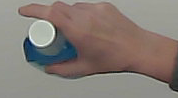
Product: sensodyne_mouthwash